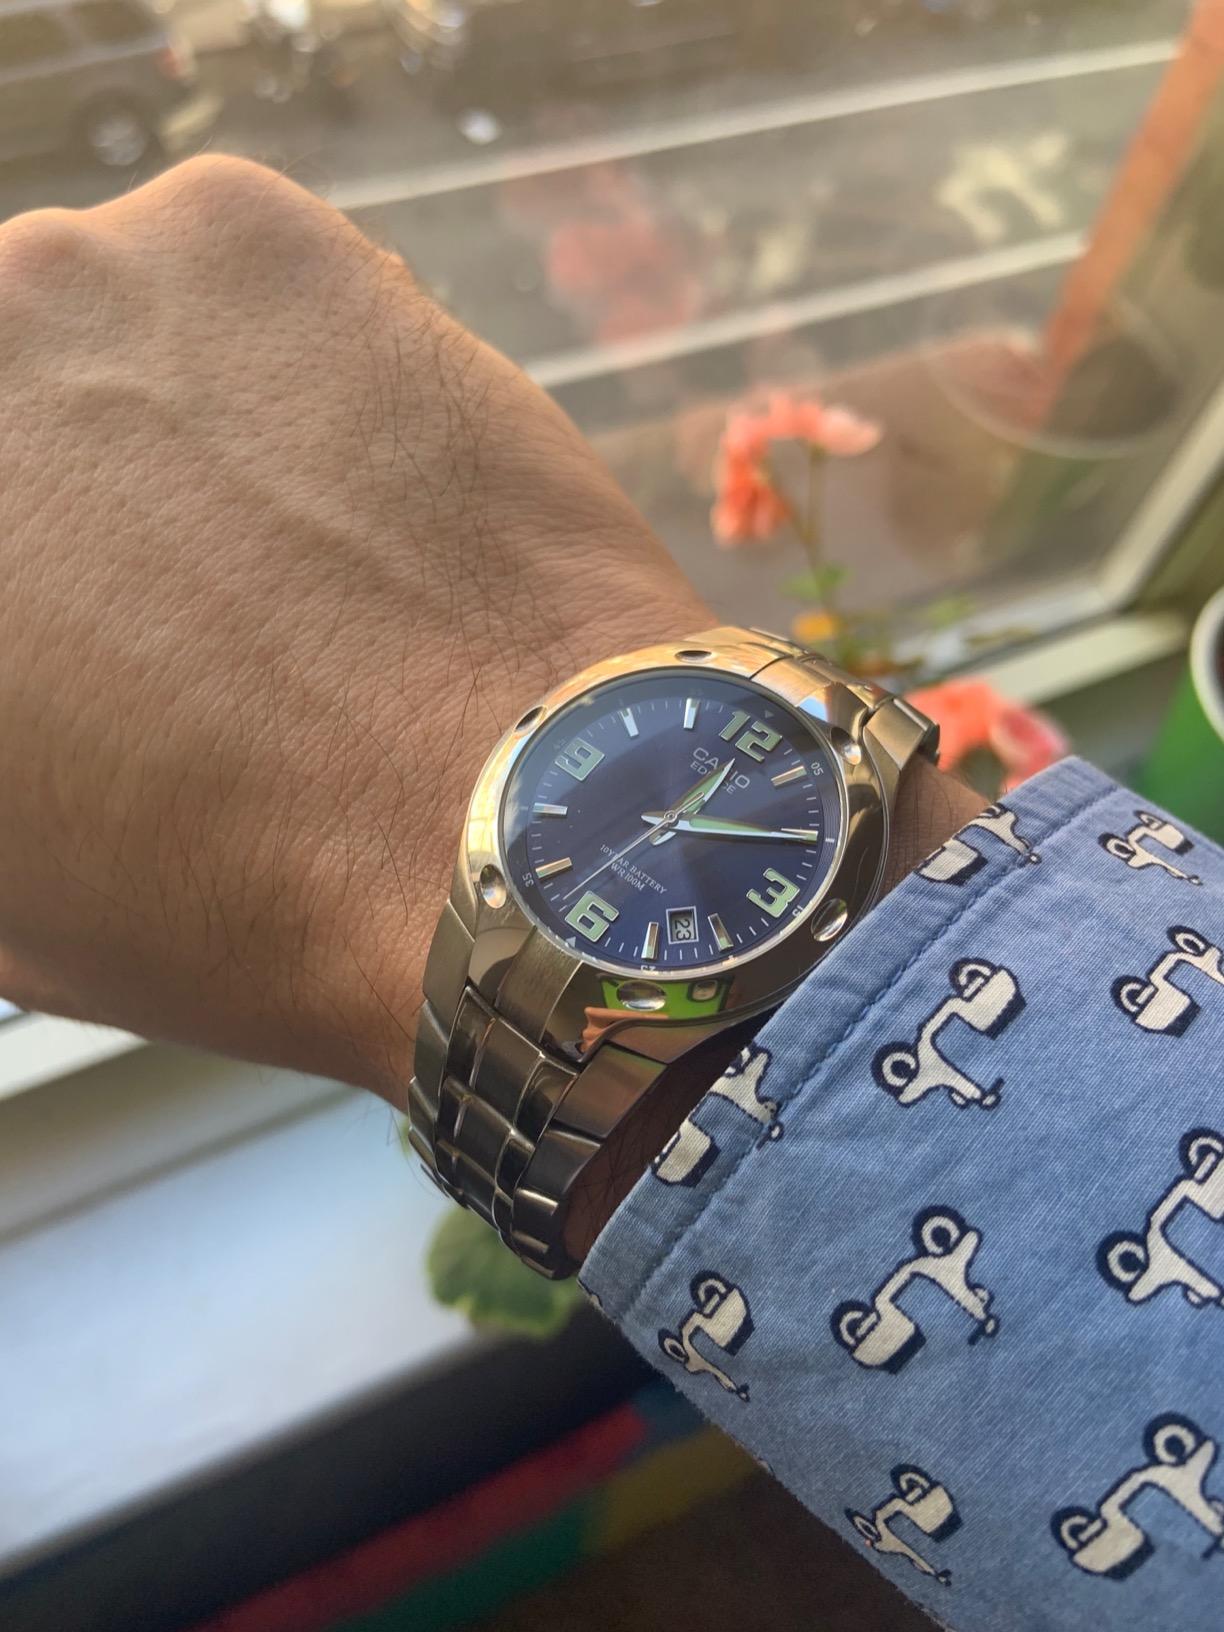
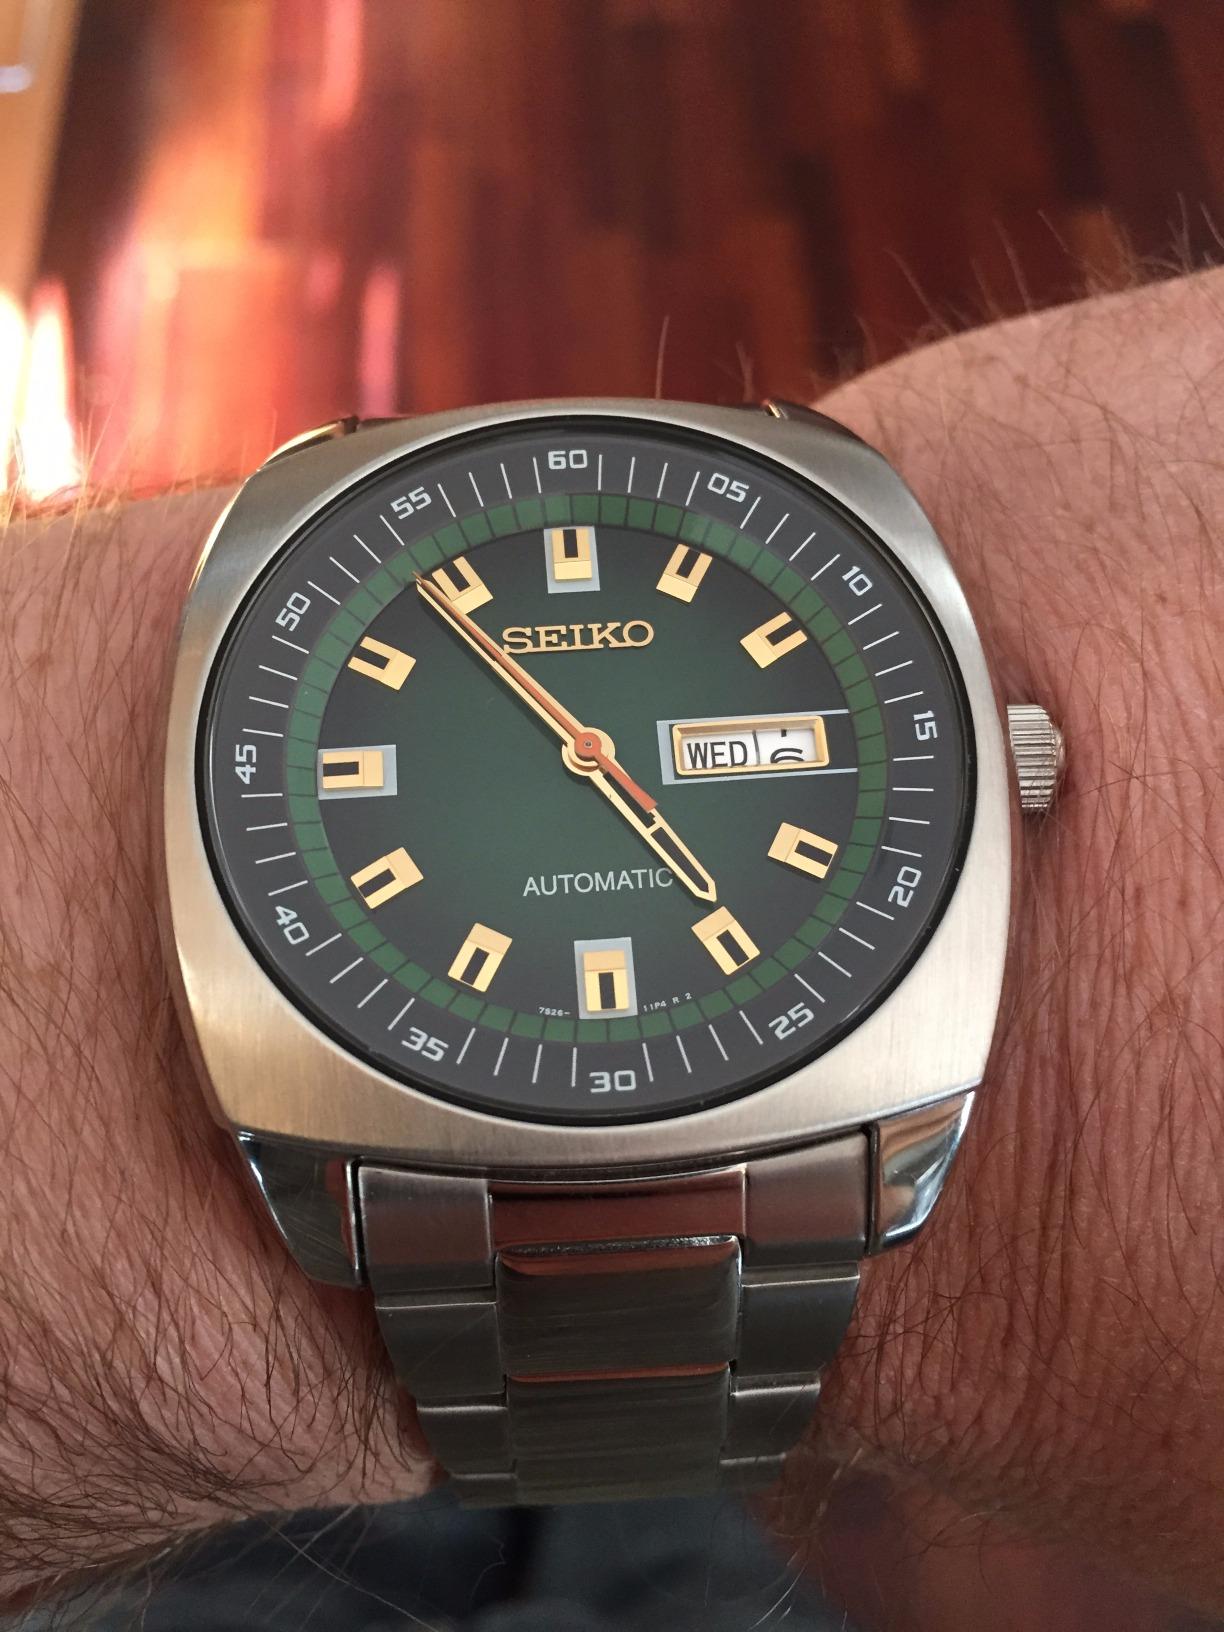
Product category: accessories_watch
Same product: no